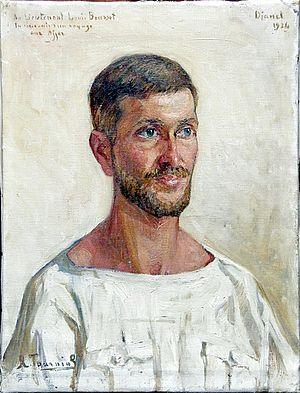
Portrait du lieutenant Louis Brusset peint par Renée Tourniol pour le remercier de l'avoir guidée lors d'un séjour dans les Ajjers
Louis Brusset, chevalier de la légion d'honneur, était un officier français, sorti de Saint-Cyr, promotion du RIF.